Pōwhiri

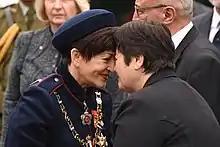
Governor-General Dame Patsy Reddy exchanges a hongi with kuia Hiria Hape during a at her swearing-in ceremony

The is an initial challenge made to the . " refers to the "throwing of a spear". Not all begin with a , though they are common for guests of extremely high (stature), such as visiting foreign dignatories or government representatives. The original purpose of the was for the to confirm the peaceful intentions of the . Warriors were dispatched to meet the approaching outsiders, and test whether they came in peace. Today, the is a symbolic ceremony.